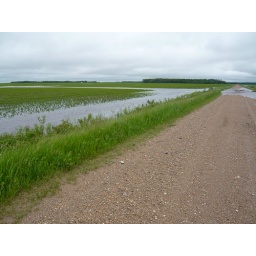
26 - looking east from Marc Novacek's driveway - note water going over twp road from south to north